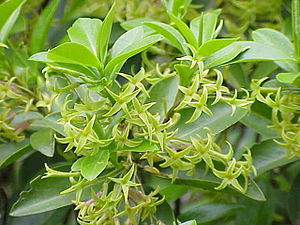
Dafne
Daphne philippi
Daphne philippi
Slægten Dafne består af ca. 30 arter, der er udbredt i Nordafrika, Asien og Europa. Det er små buske med bøjelige, men seje grene. Bladene er hele og helrandede. Blomsterne er 4-tallige. Frugten er en stenfrugt. Hele planten er giftig. Bærrene er meget giftige og koma eller døden kan følge efter indtagelse.